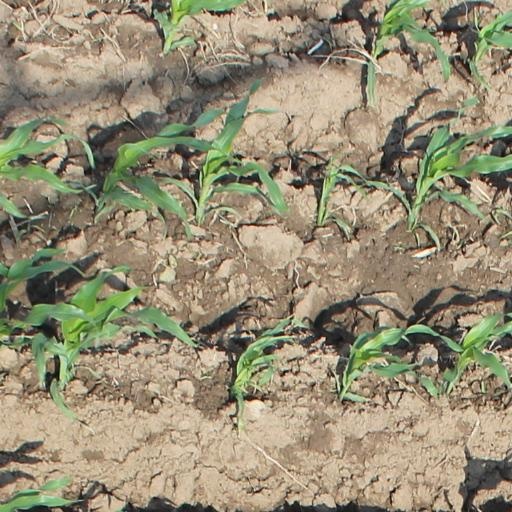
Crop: maize; corn